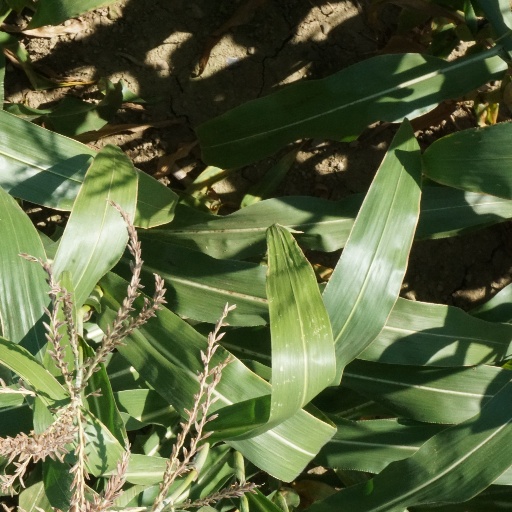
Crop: maize; corn